St. Martin's Le Grand

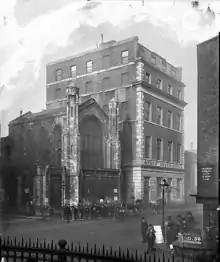
French Protestant chapel (left) and Sydney Smirke's GPO Money Order Office of 1847 (right, at 1 Aldersgate Street). Both were demolished in 1888.

The General Post Office (GPO) established its national headquarters on the site of the monastic precinct after the City of London and Westminster Streets and Post Office Act 1815 (55 Geo. 3. c. xci) authorised the project. In 1825 construction began of the General Post Office building, a Neoclassical design by Robert Smirke, which opened in 1829. As well as accommodating the Postmaster General and other senior staff, the building functioned as London's main sorting office and public post office. In the early years, before they were superseded by the railway, mail coaches departed from here for destinations across the country. The coaches and horses were made ready at the Bull and Mouth Inn, which stood directly across the street from the Post Office. Coaches bound for the north went up St Martin's Le Grand through Aldersgate; this became the first section of the Great North Road (now the A1 route) to York and Edinburgh), replacing the road's previous starting point at Hicks Hall in Smithfield Market.